Marcel Koller

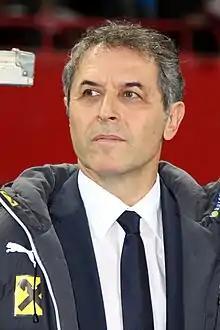
Koller managing Austria in 2014

Marcel Martin Koller (born 11 November 1960) is a Swiss professional football manager and former player who was most recently